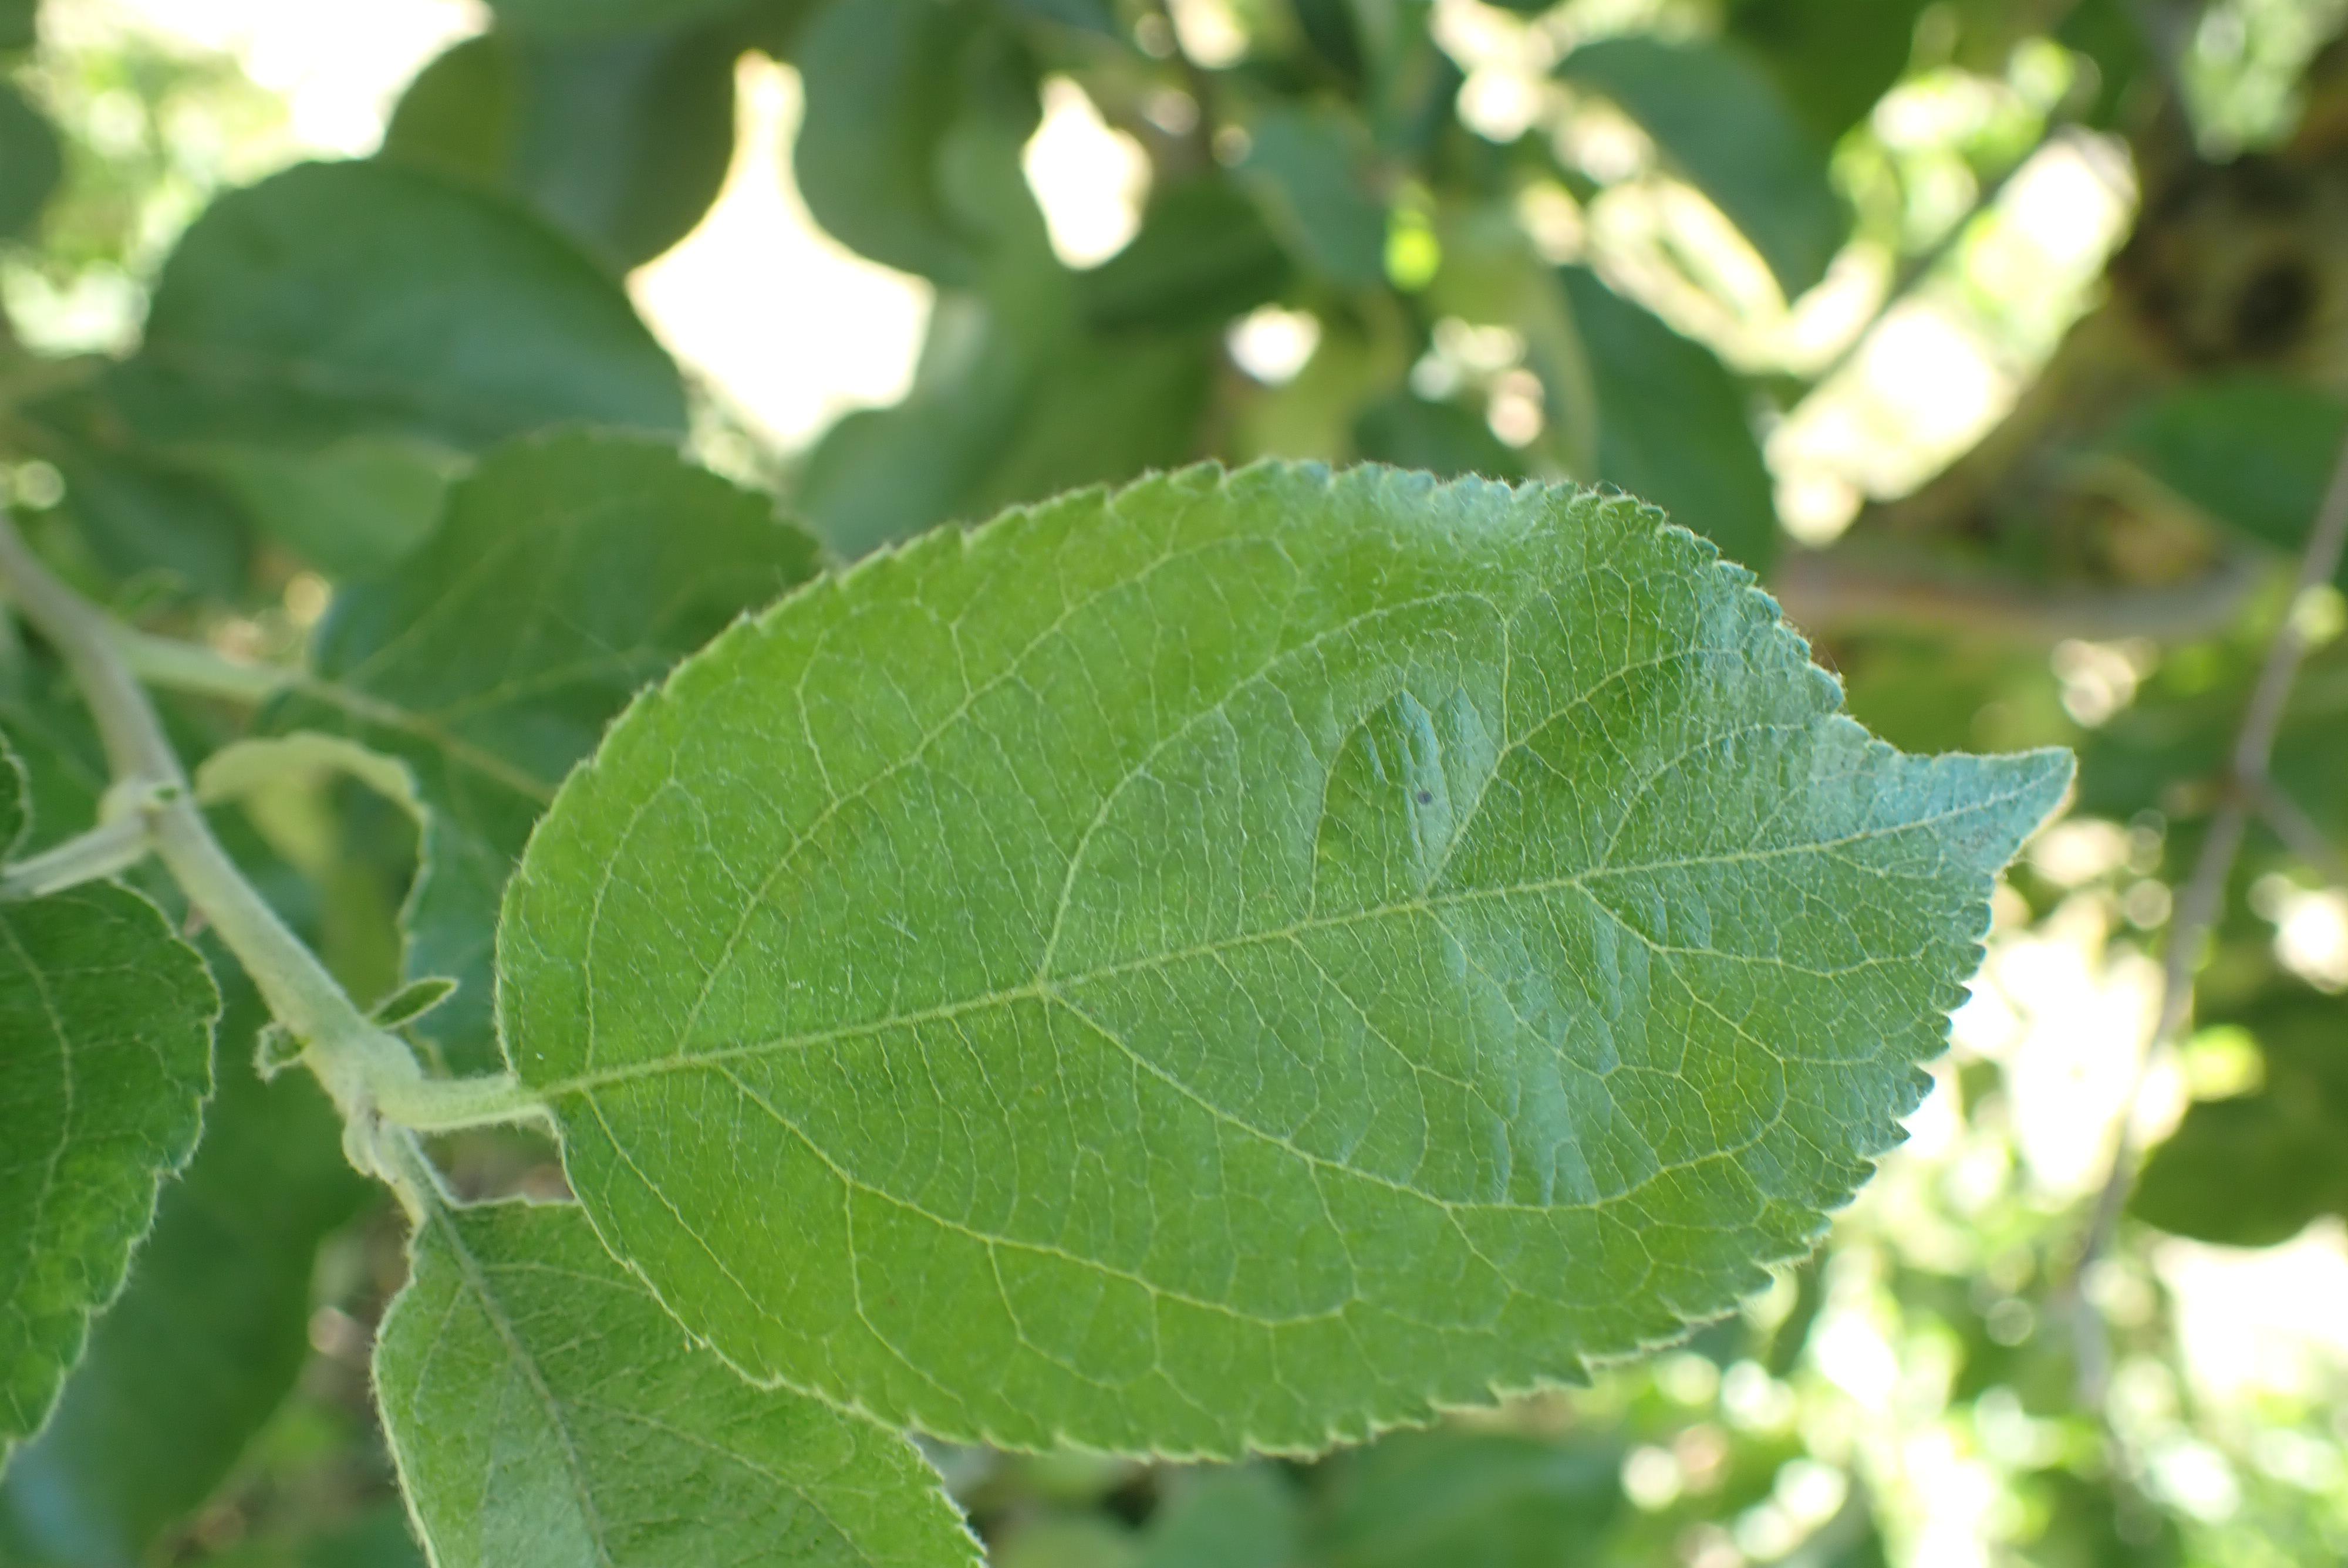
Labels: healthy